Tavannes–Noirmont railway line

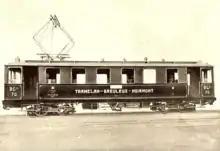
Railcar BCe 2/2 of the TBN on delivery.

Advances in electrical engineering enabled the continuation of the narrow gauge line from Tramelan through the heights to Les Breuleux and Le Noirmont to connect to the Saignelégier–La Chaux-de-Fonds railway (SC). The Tramelan-Breuleux-Noirmont Railway (TBN) was operated at 1200 volts DC from its opening on 16 December 1913.